Langnau i.E. railway station

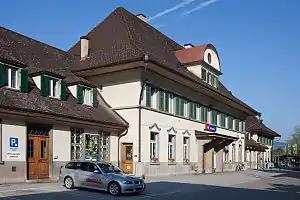
The station building in 2009

Langnau i.E. railway station, also known as Langnau im Emmental railway station, is a railway station in the municipality of Langnau im Emmental, in the Swiss canton of Bern. It is located at the junction of the standard gauge Bern–Lucerne line of Swiss Federal Railways and the Solothurn–Langnau line of BLS AG.